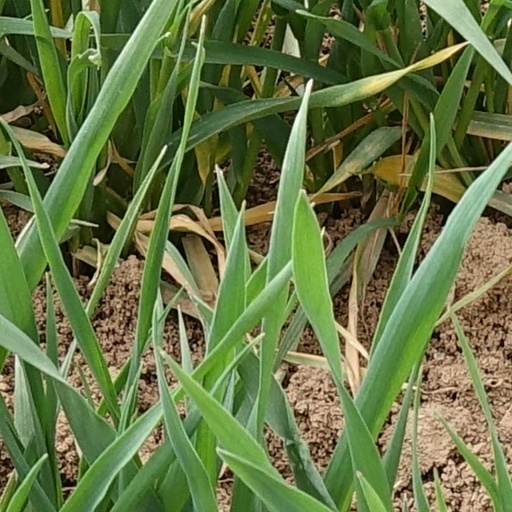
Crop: wheat